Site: brandenburg
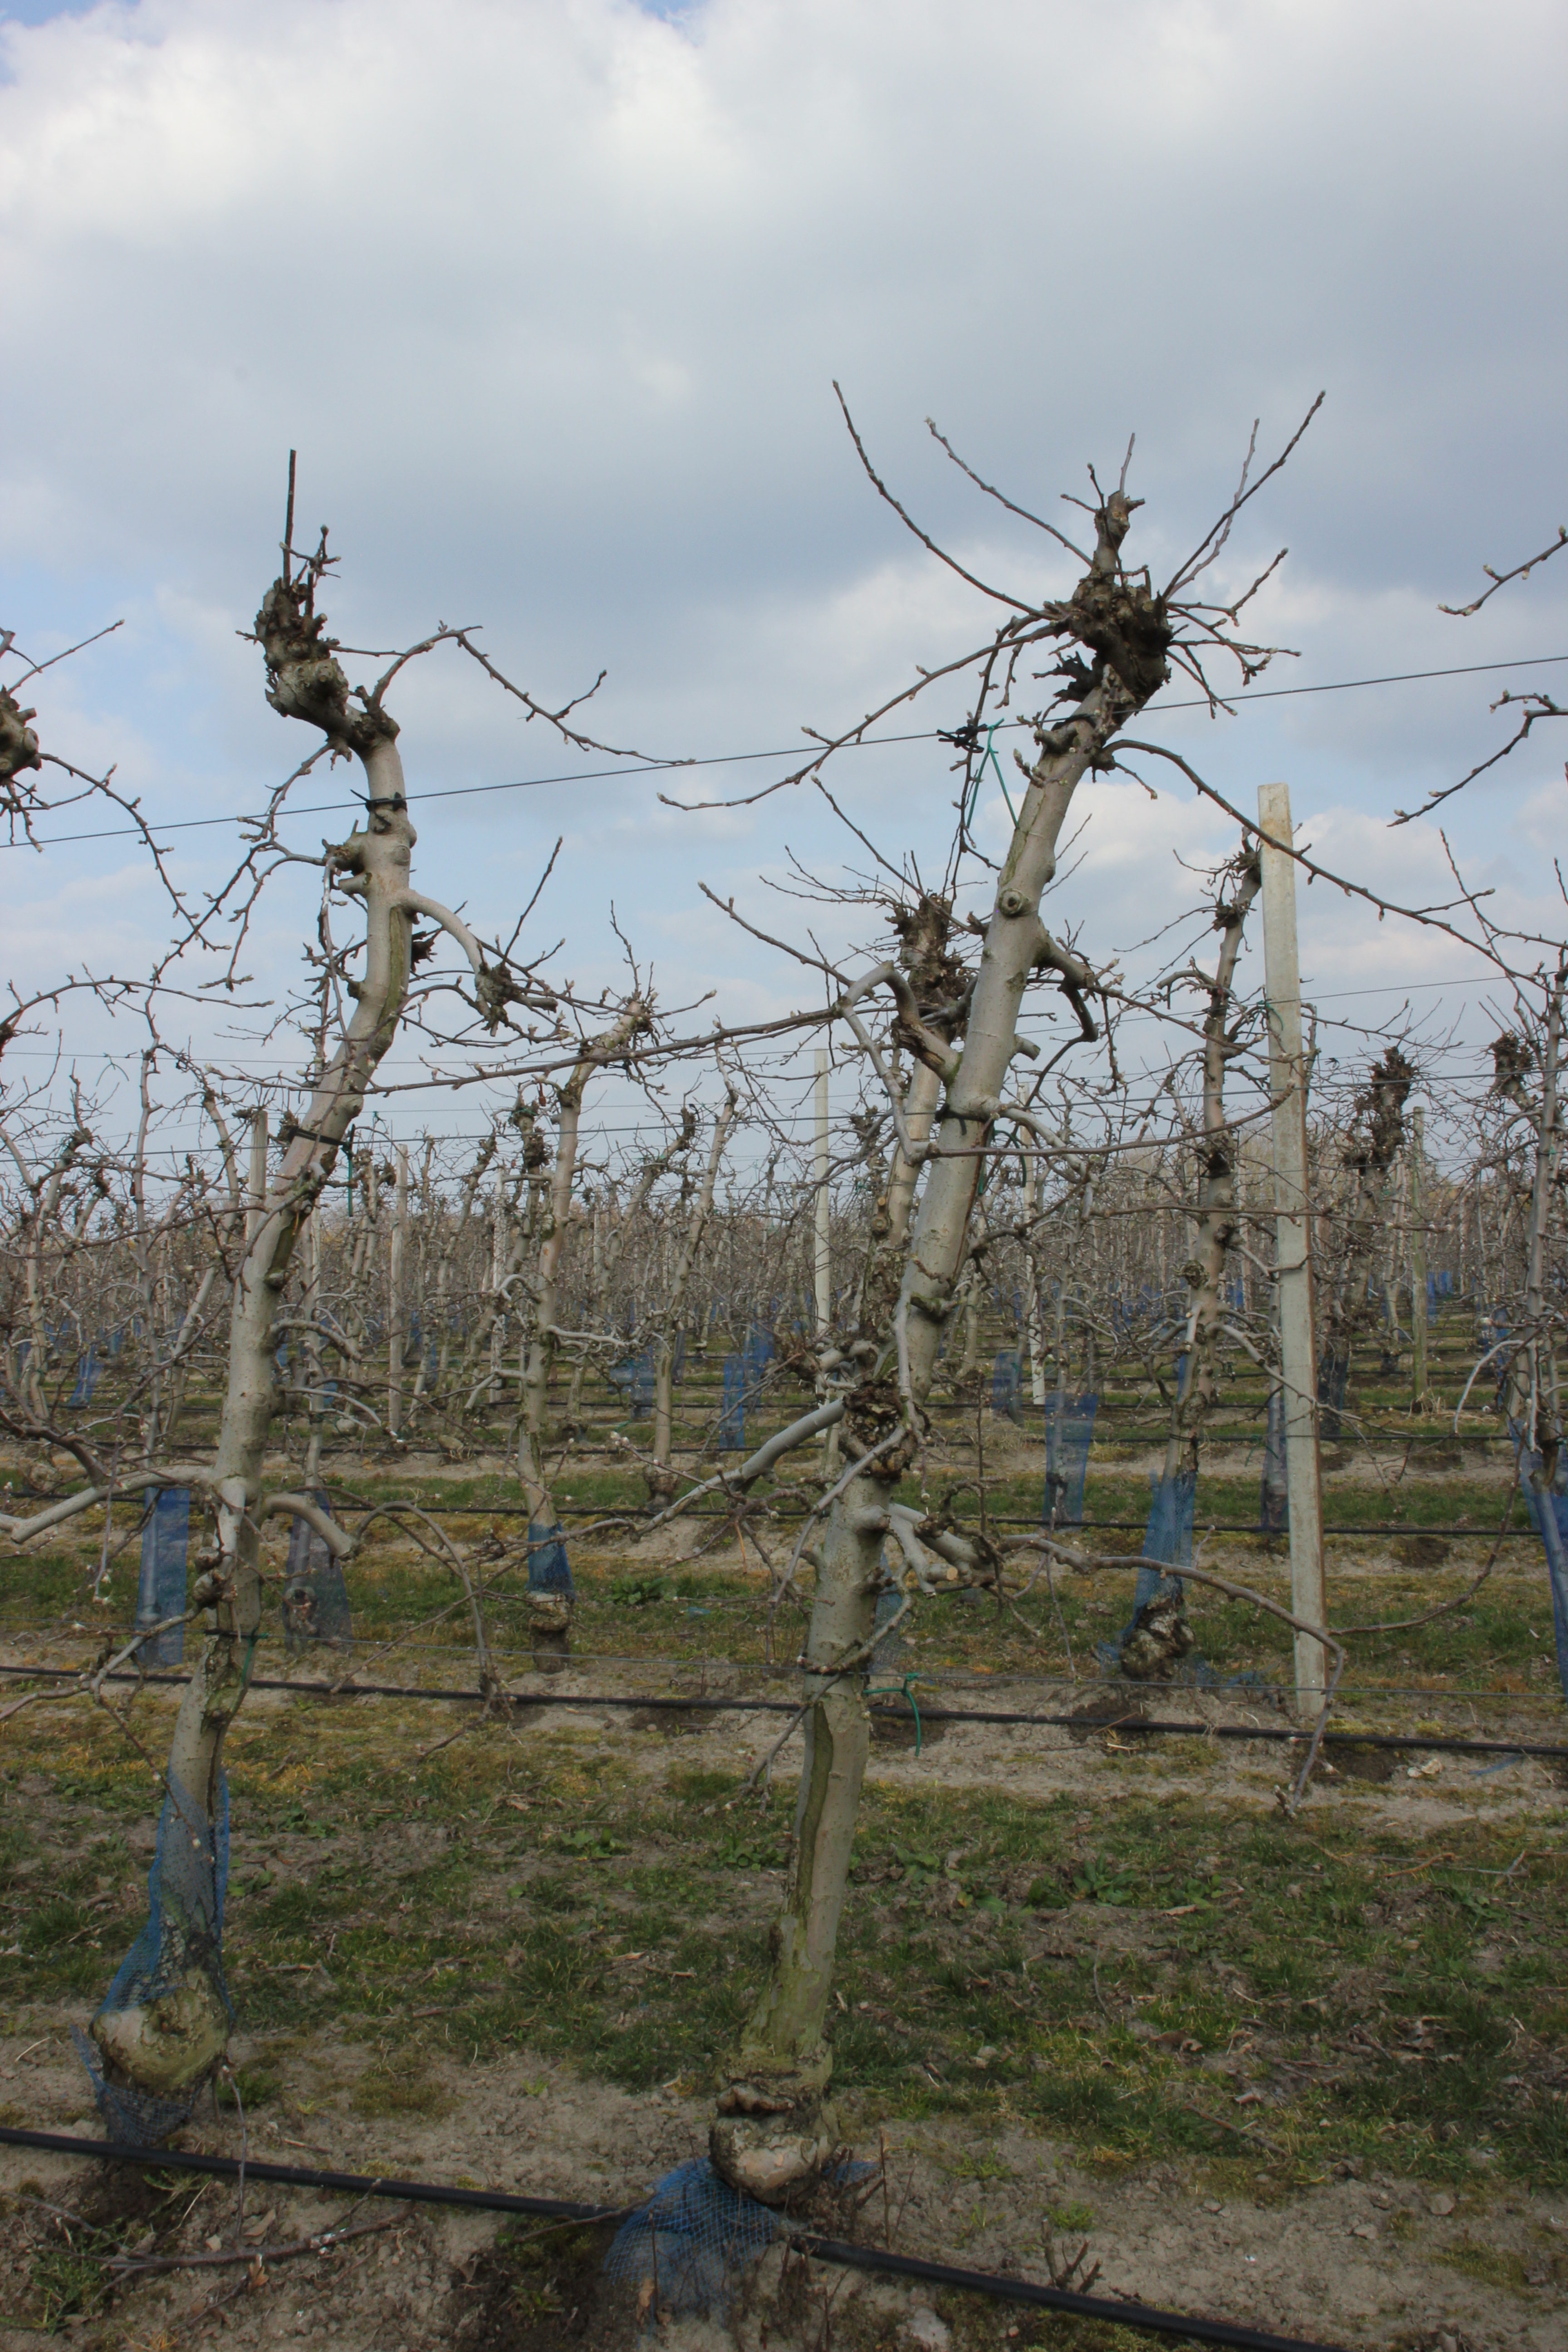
Growth stage (BBCH 03): Bud development